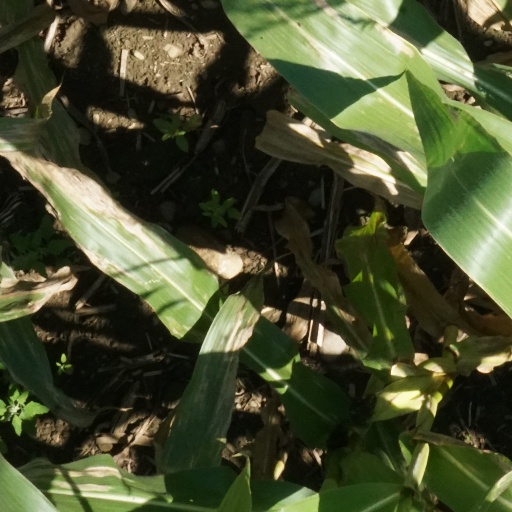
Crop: maize; corn